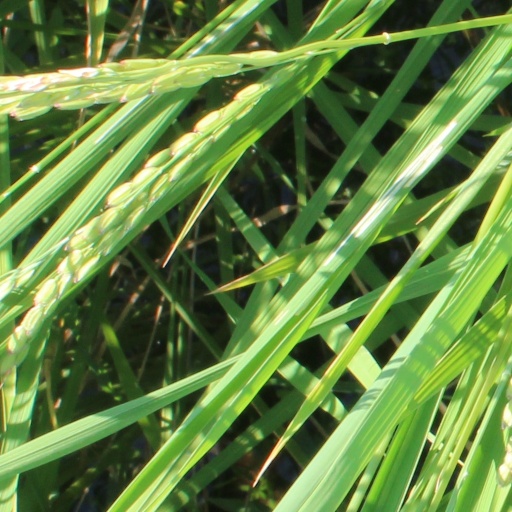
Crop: rice